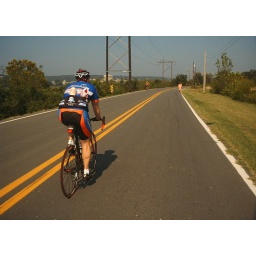
Check out that running shoe in the back pocket for the run ... one running shoe ... that could be tough